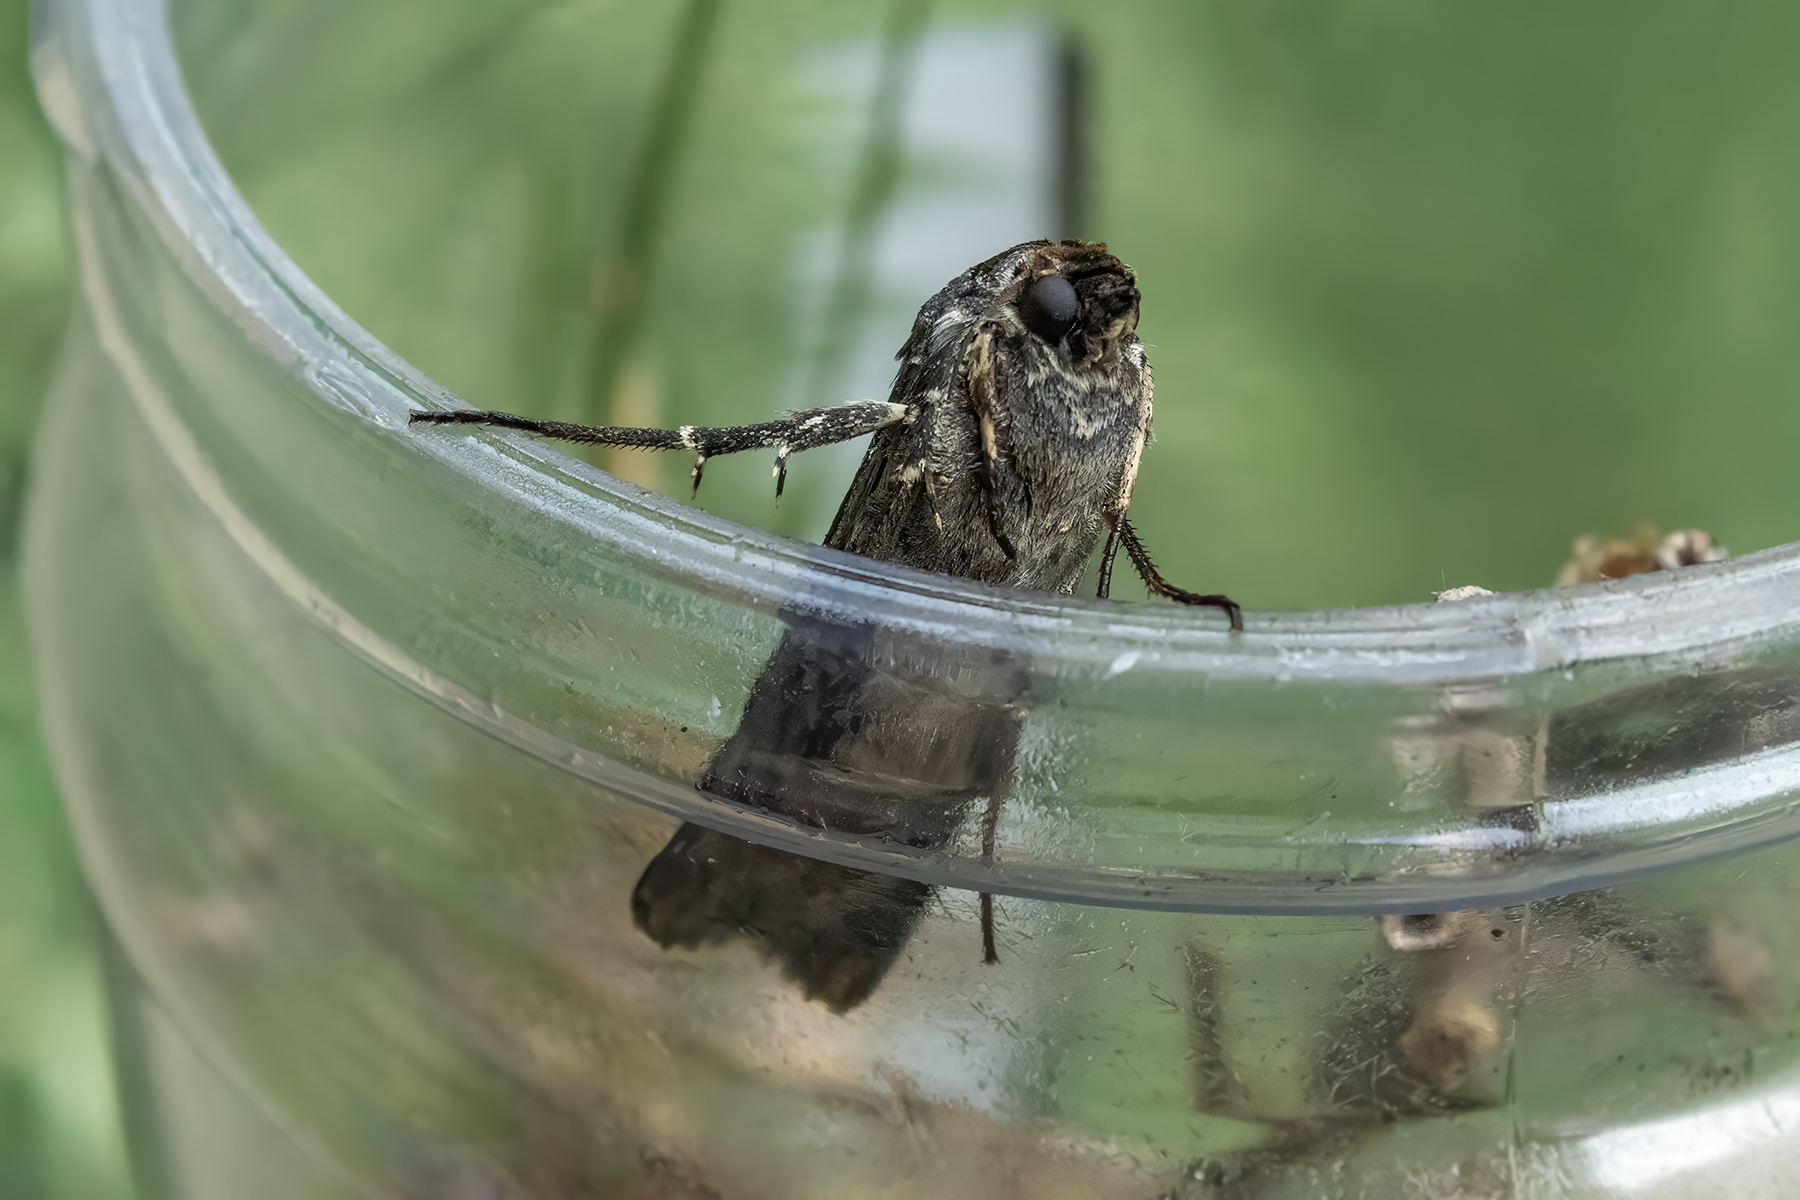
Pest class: cutworms